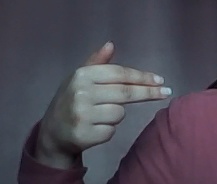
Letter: ghain